Alligatoah

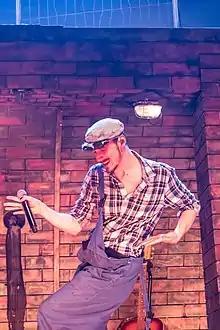
Alligatoah at the Zelt-Musik-Festival 2018 in Freiburg

Lukas Strobel grew up in Neuenwalde, a town near Bremerhaven in Lower Saxony. During his time at school he produced a number of short films and attended a film festival where he won 750 Euros for one of his films. Strobel continues to produce his videos. On 10 April 2006 Strobel founded the band Alligatoah and created two alter egos, to separate his function as a rapper (Kaliba 69) and as a producer (DJ Deagle). According to Strobel himself, another reason for the creation of the two characters is that he does not always "want to be alone" when making music. The greatest influence for his music was German battle rap like Aggro Berlin. In 2006 he released his first album "ATTNTAAT" and a mixtape called "Schlaftabletten, Rotwein Teil I". Both albums, along with his music film "Goldfieber", were downloadable for free. In 2007 he published the mixtape "Schlaftabletten, Rotwein Teil II". In March 2008 he signed a contract with the German hip hop label rappers.in. Under this label he released the album "In Gottes Namen", which was awarded the best demo of the month in the January/February issue of the German hip hop magazine "Juice". For this issue Alligatoah produced an exclusive track. After successfully graduating from high school, Strobel moved to Berlin. In 2011 he released the third part of his mixtape named "Schlaftabletten, Rotwein Teil III". In August of the same year he left rappers.in and joined the label Trailerpark after Timi Hendrix, a member of this label, recommended Alligatoah. From September 2011 until March 2012 he attended together with Pimpulsiv, Sudden and DNP the PeppNoseDay Tour in Germany.